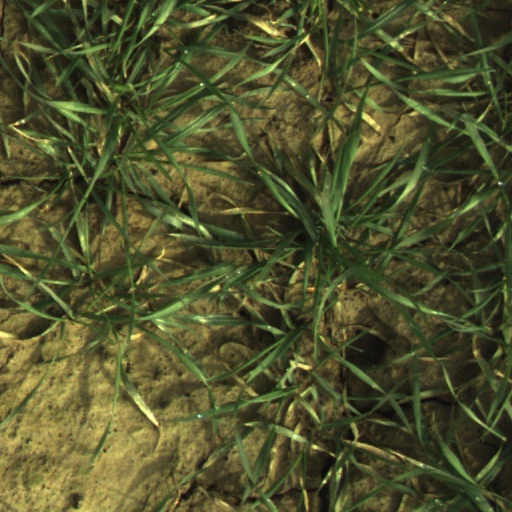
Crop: wheat